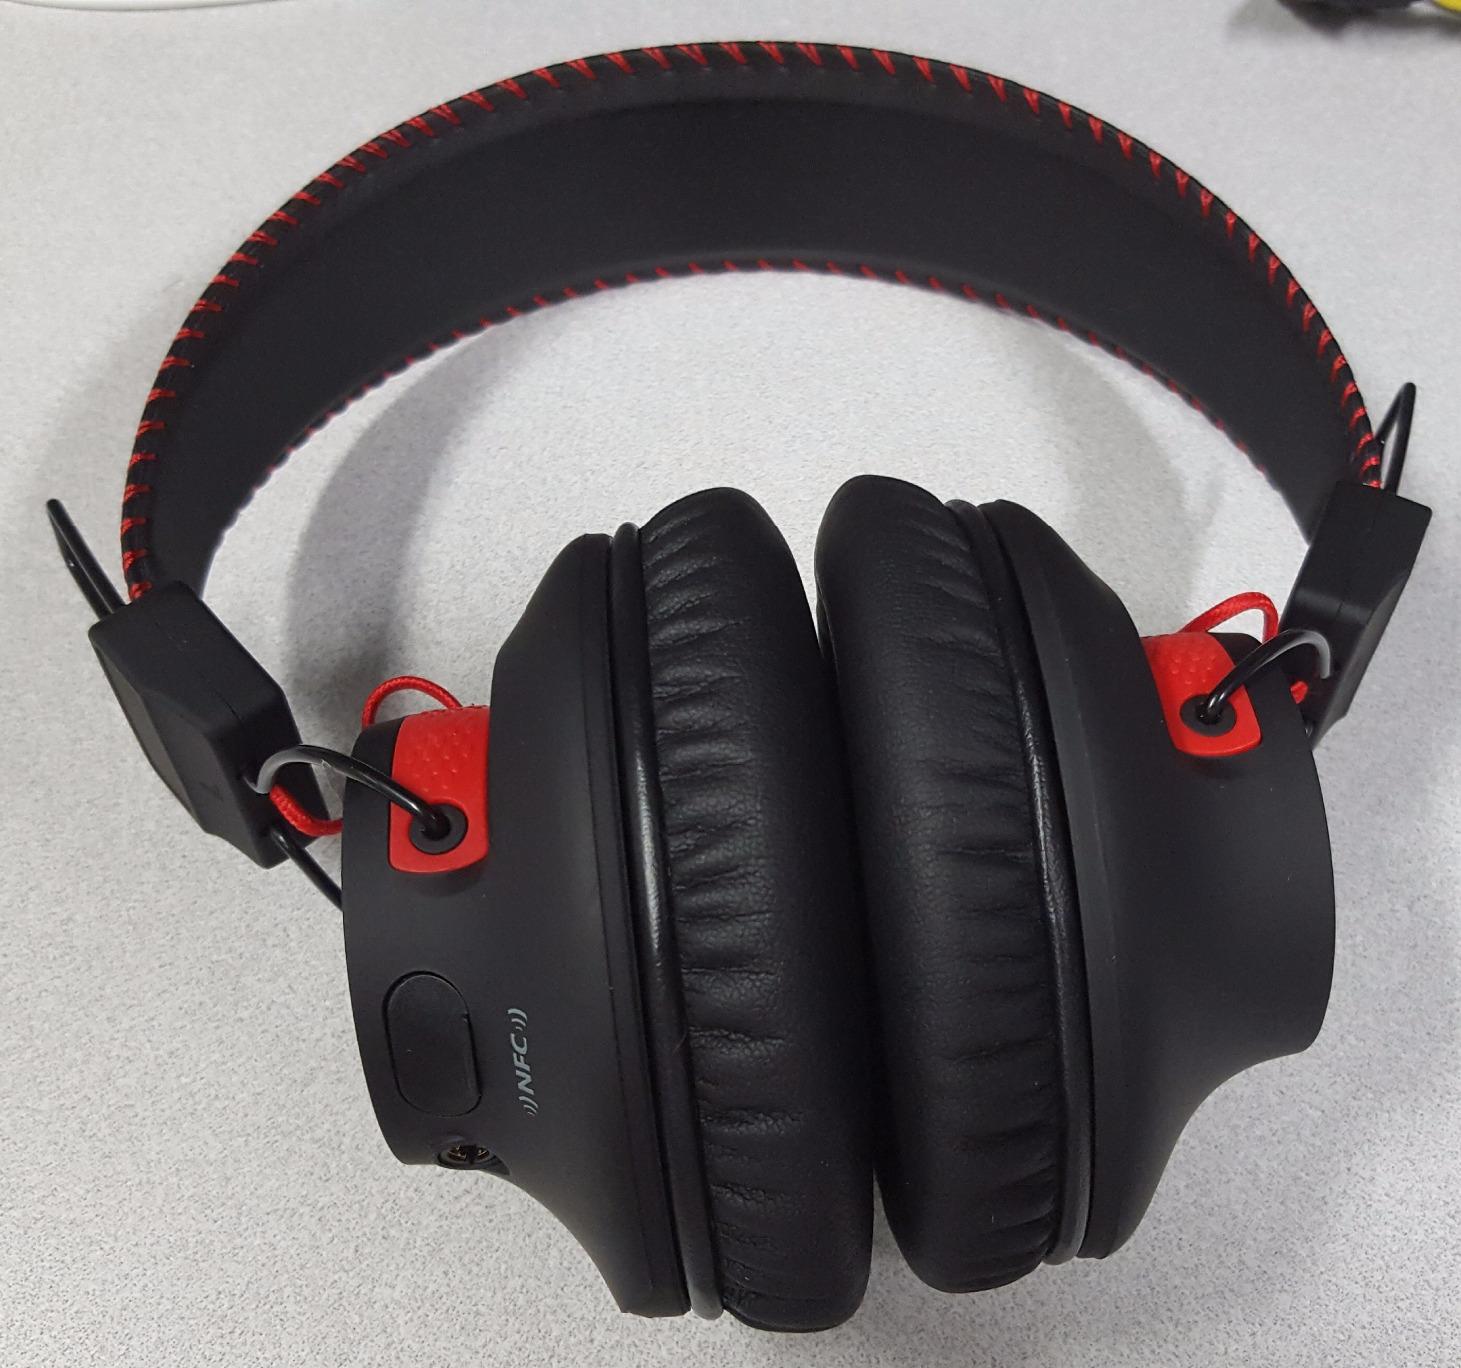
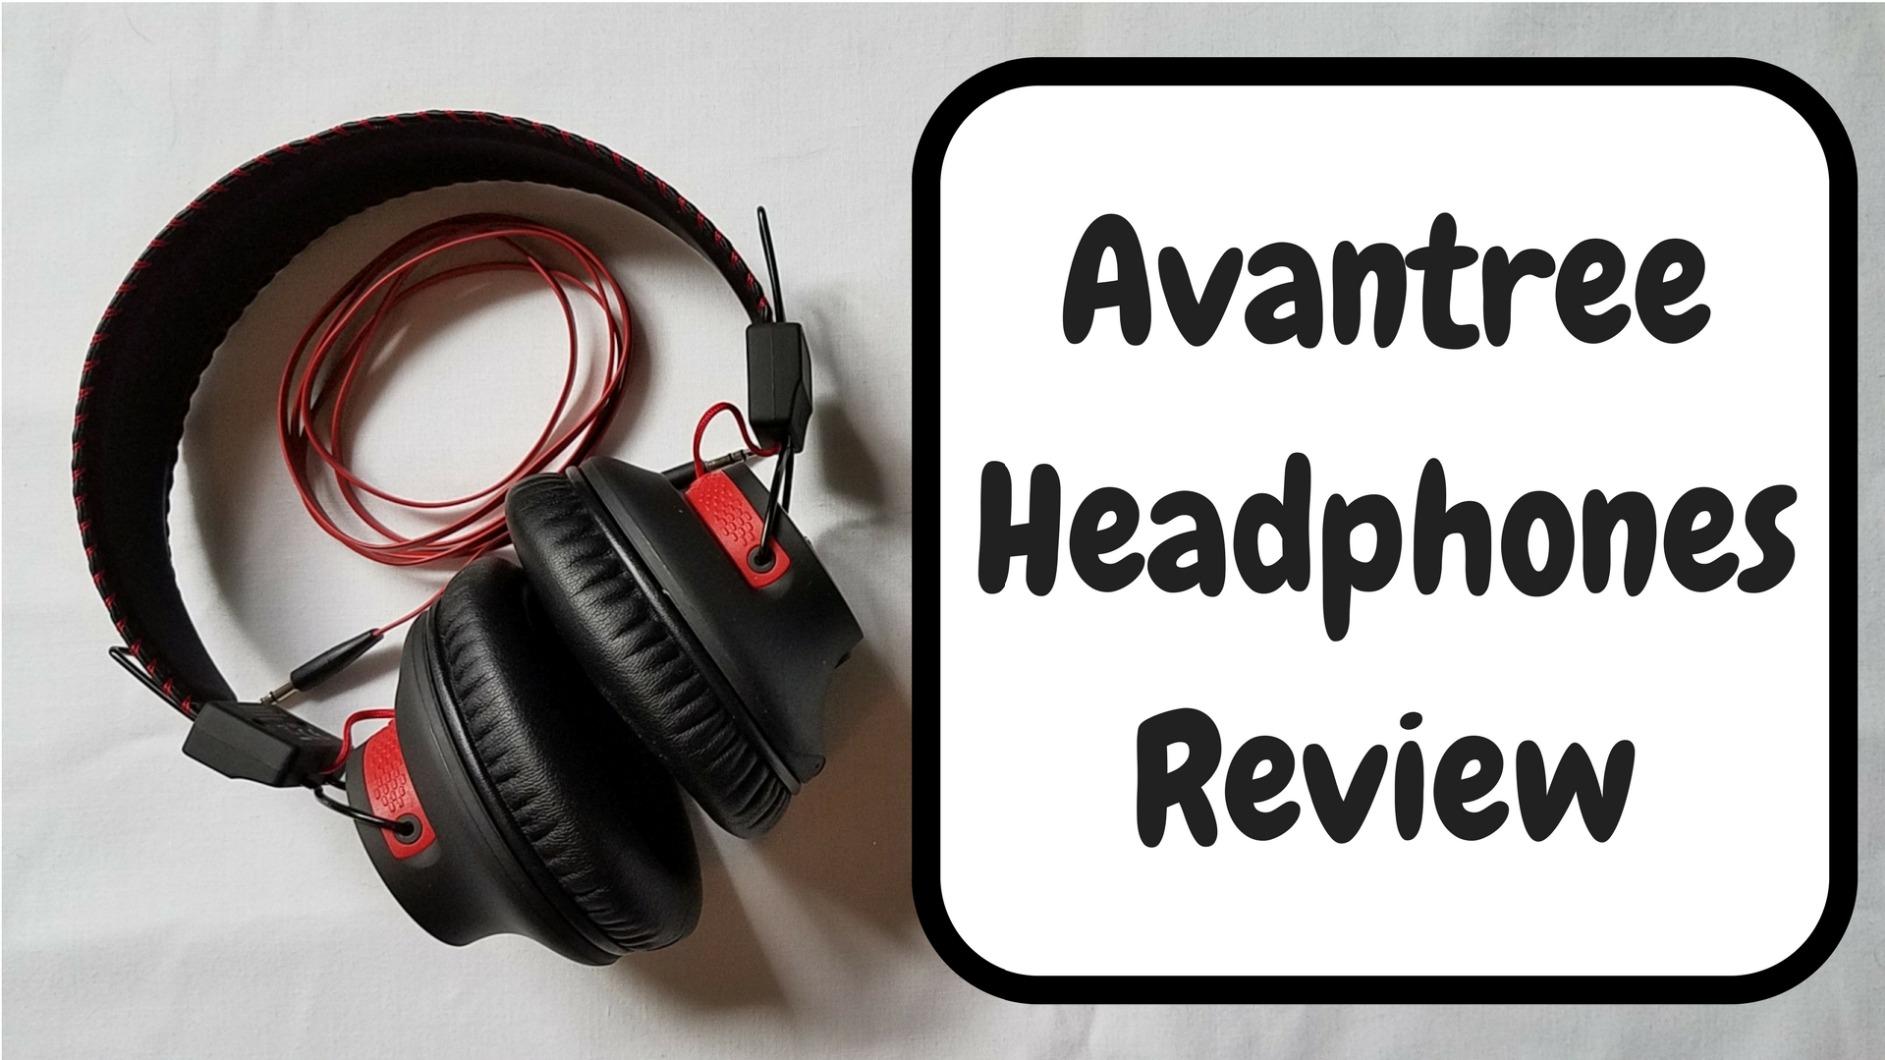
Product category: headphones
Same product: yes